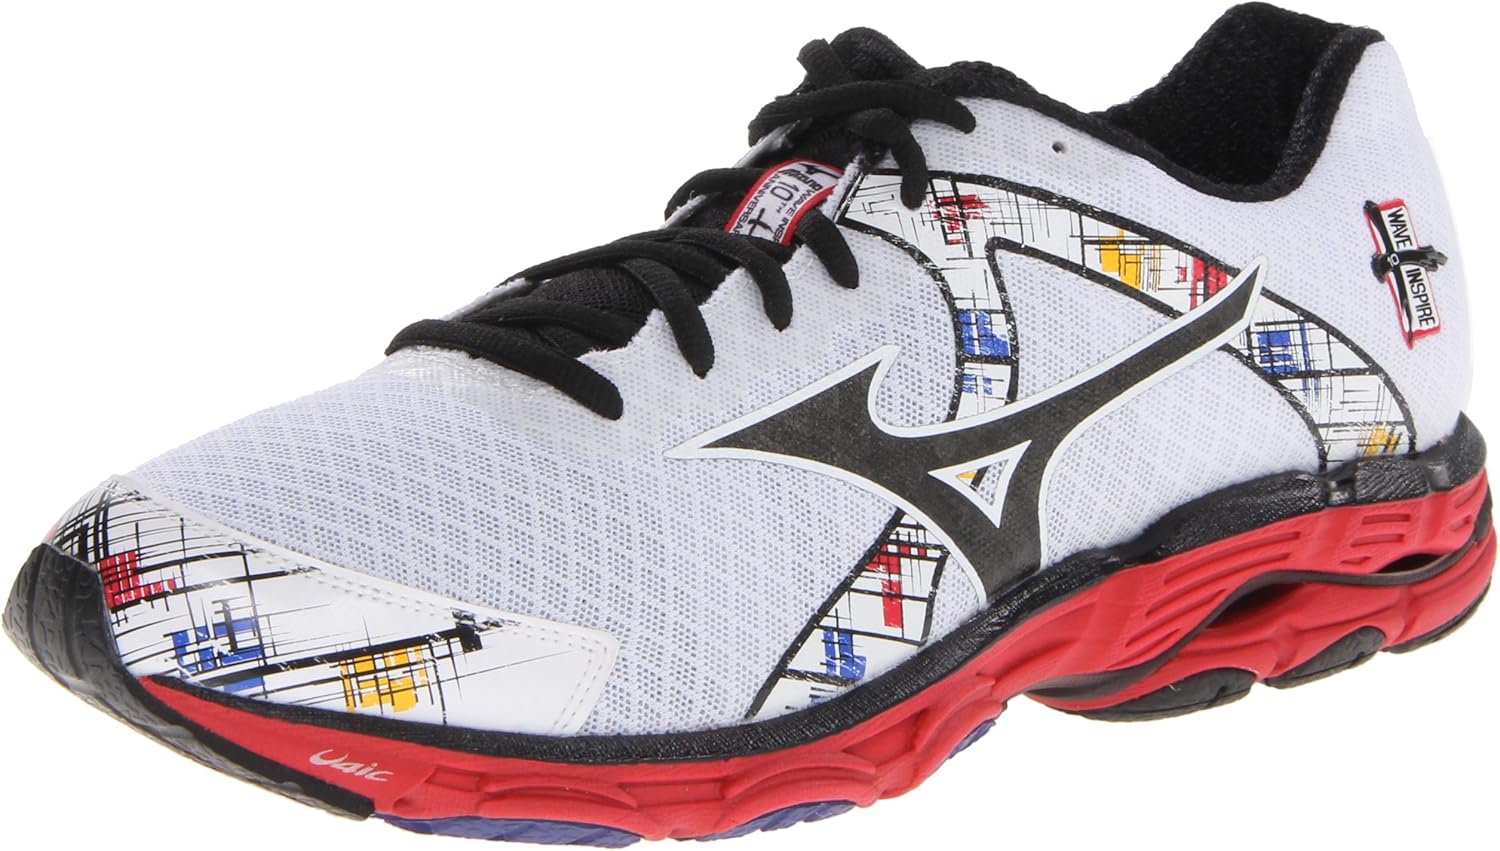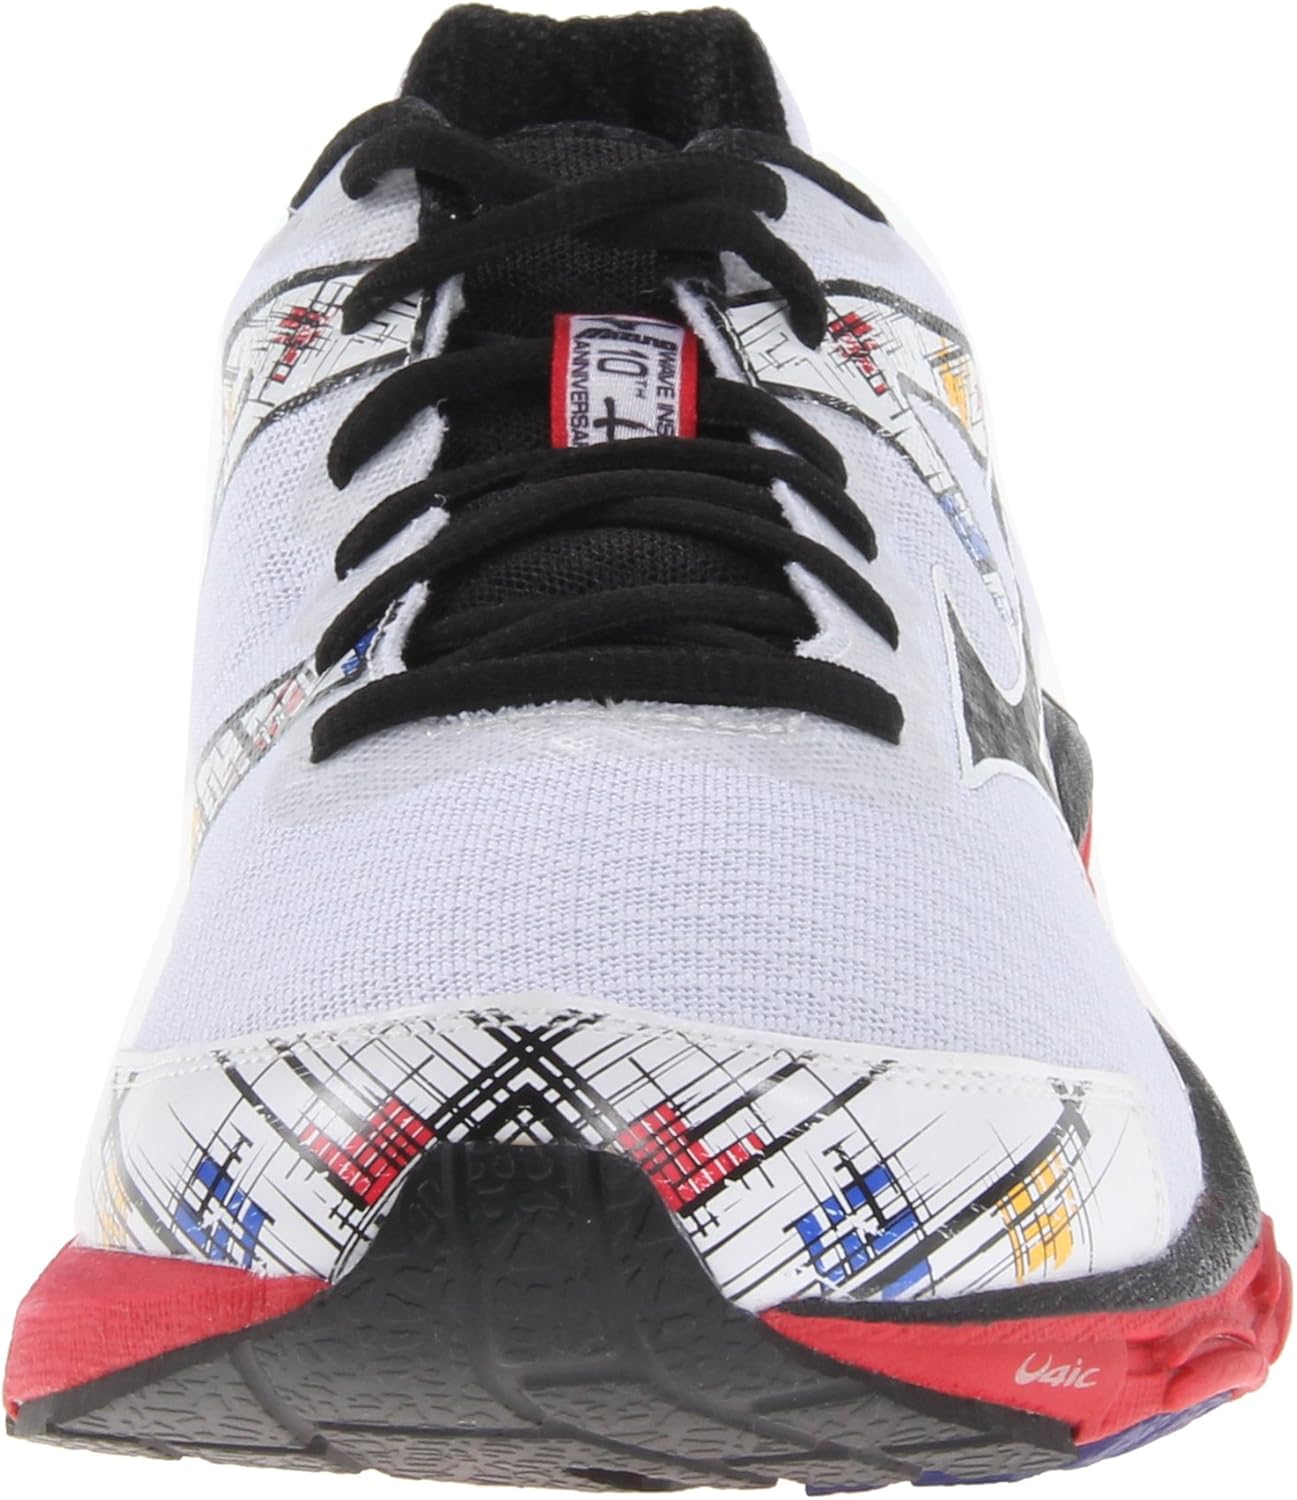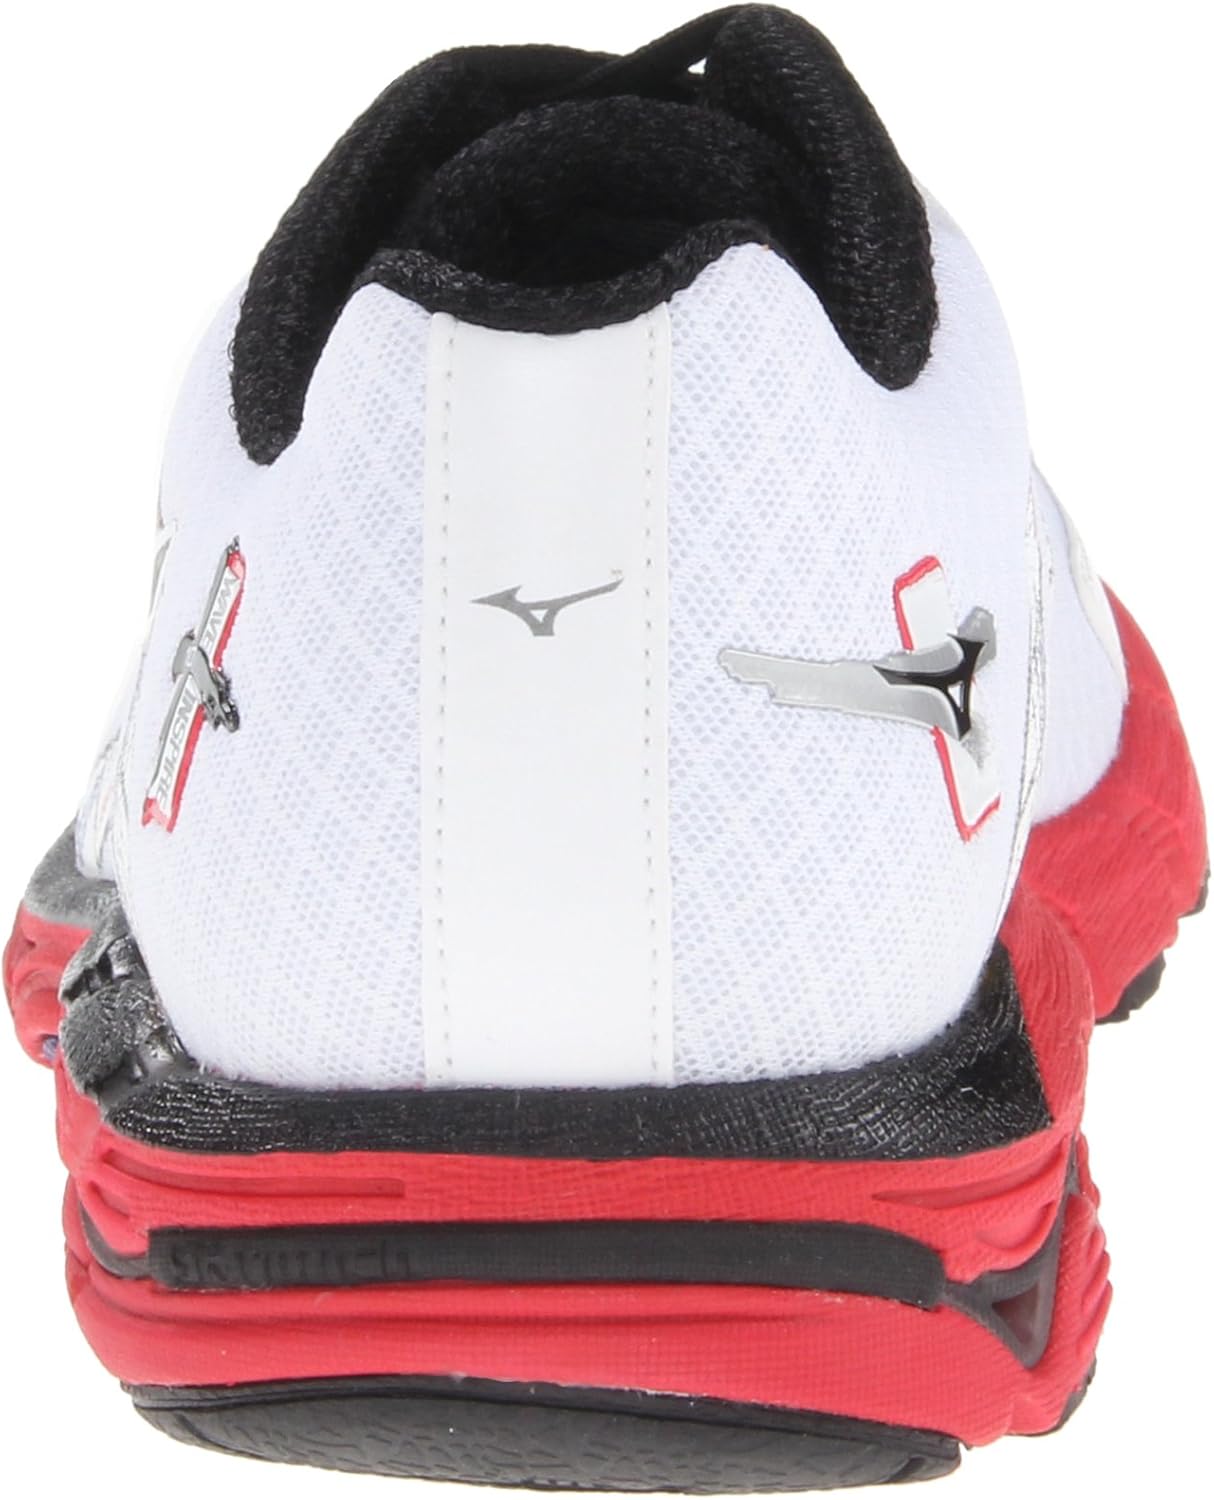
Mizuno Men's Wave Inspire 10 Running Shoe
Category: AMAZON FASHION
Gear up for a cushioned, supportive run with the Wave Inspire 10 from Mizuno. Since our founding in 1906, we at Mizuno have taken special pride and pleasure in being able to participate in the exciting world of sports and in making the entire globe the stage for our activities. Each and every one of us is guided by the ideal of true sportsmanship. That was true nearly 100 years ago and is still true today. It is evident in our corporate philosophy which, simply stated, is "Contributing to society through the advancement of sporting goods and the promotion of sports." This philosophy is clearly reflected in our strong support of numerous worldwide sport events and in our dedication to advancing sports through cutting edge technology and research. Our product development strategy is to create products with features that enhance athlete performance and are unique to only Mizuno. These technological advancements make our sporting equipment and apparel go the extra mile and keep you in tip top playing form no matter the sport nor the conditions. Whether it's our Breath Thermo line of clothing which generates heat from the absorption of moisture to keep you warm in cooler temperatures, to our line of Arctic Touch garments that expels heat and moisture generated by the body during exercise to keep your body cool and comfortable, your comfort and performance are at the forefront of our innovation. From the diamond to the track, from the court to the fairway, Mizuno's commitment to Serious Performance shines through. Today, the high quality equipment that only Mizuno can produce are relied upon by athletes throughout the world. We produce superior quality equipment for serious performance, through the artful combination of technology and craftsmanship. Because, at Mizuno, your passion is our obsession.
Features: 100% Textile | Imported | Rubber sole | Stability shoe for mid to moderate over-pronation featuring Dynamotion Fit mesh upper and U4ic lightweight midsole | SmoothRide fluid motion design | Lateral Forefoot Sculpting encourages smooth transition | Blown rubber forefoot with flex grooves